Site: brandenburg
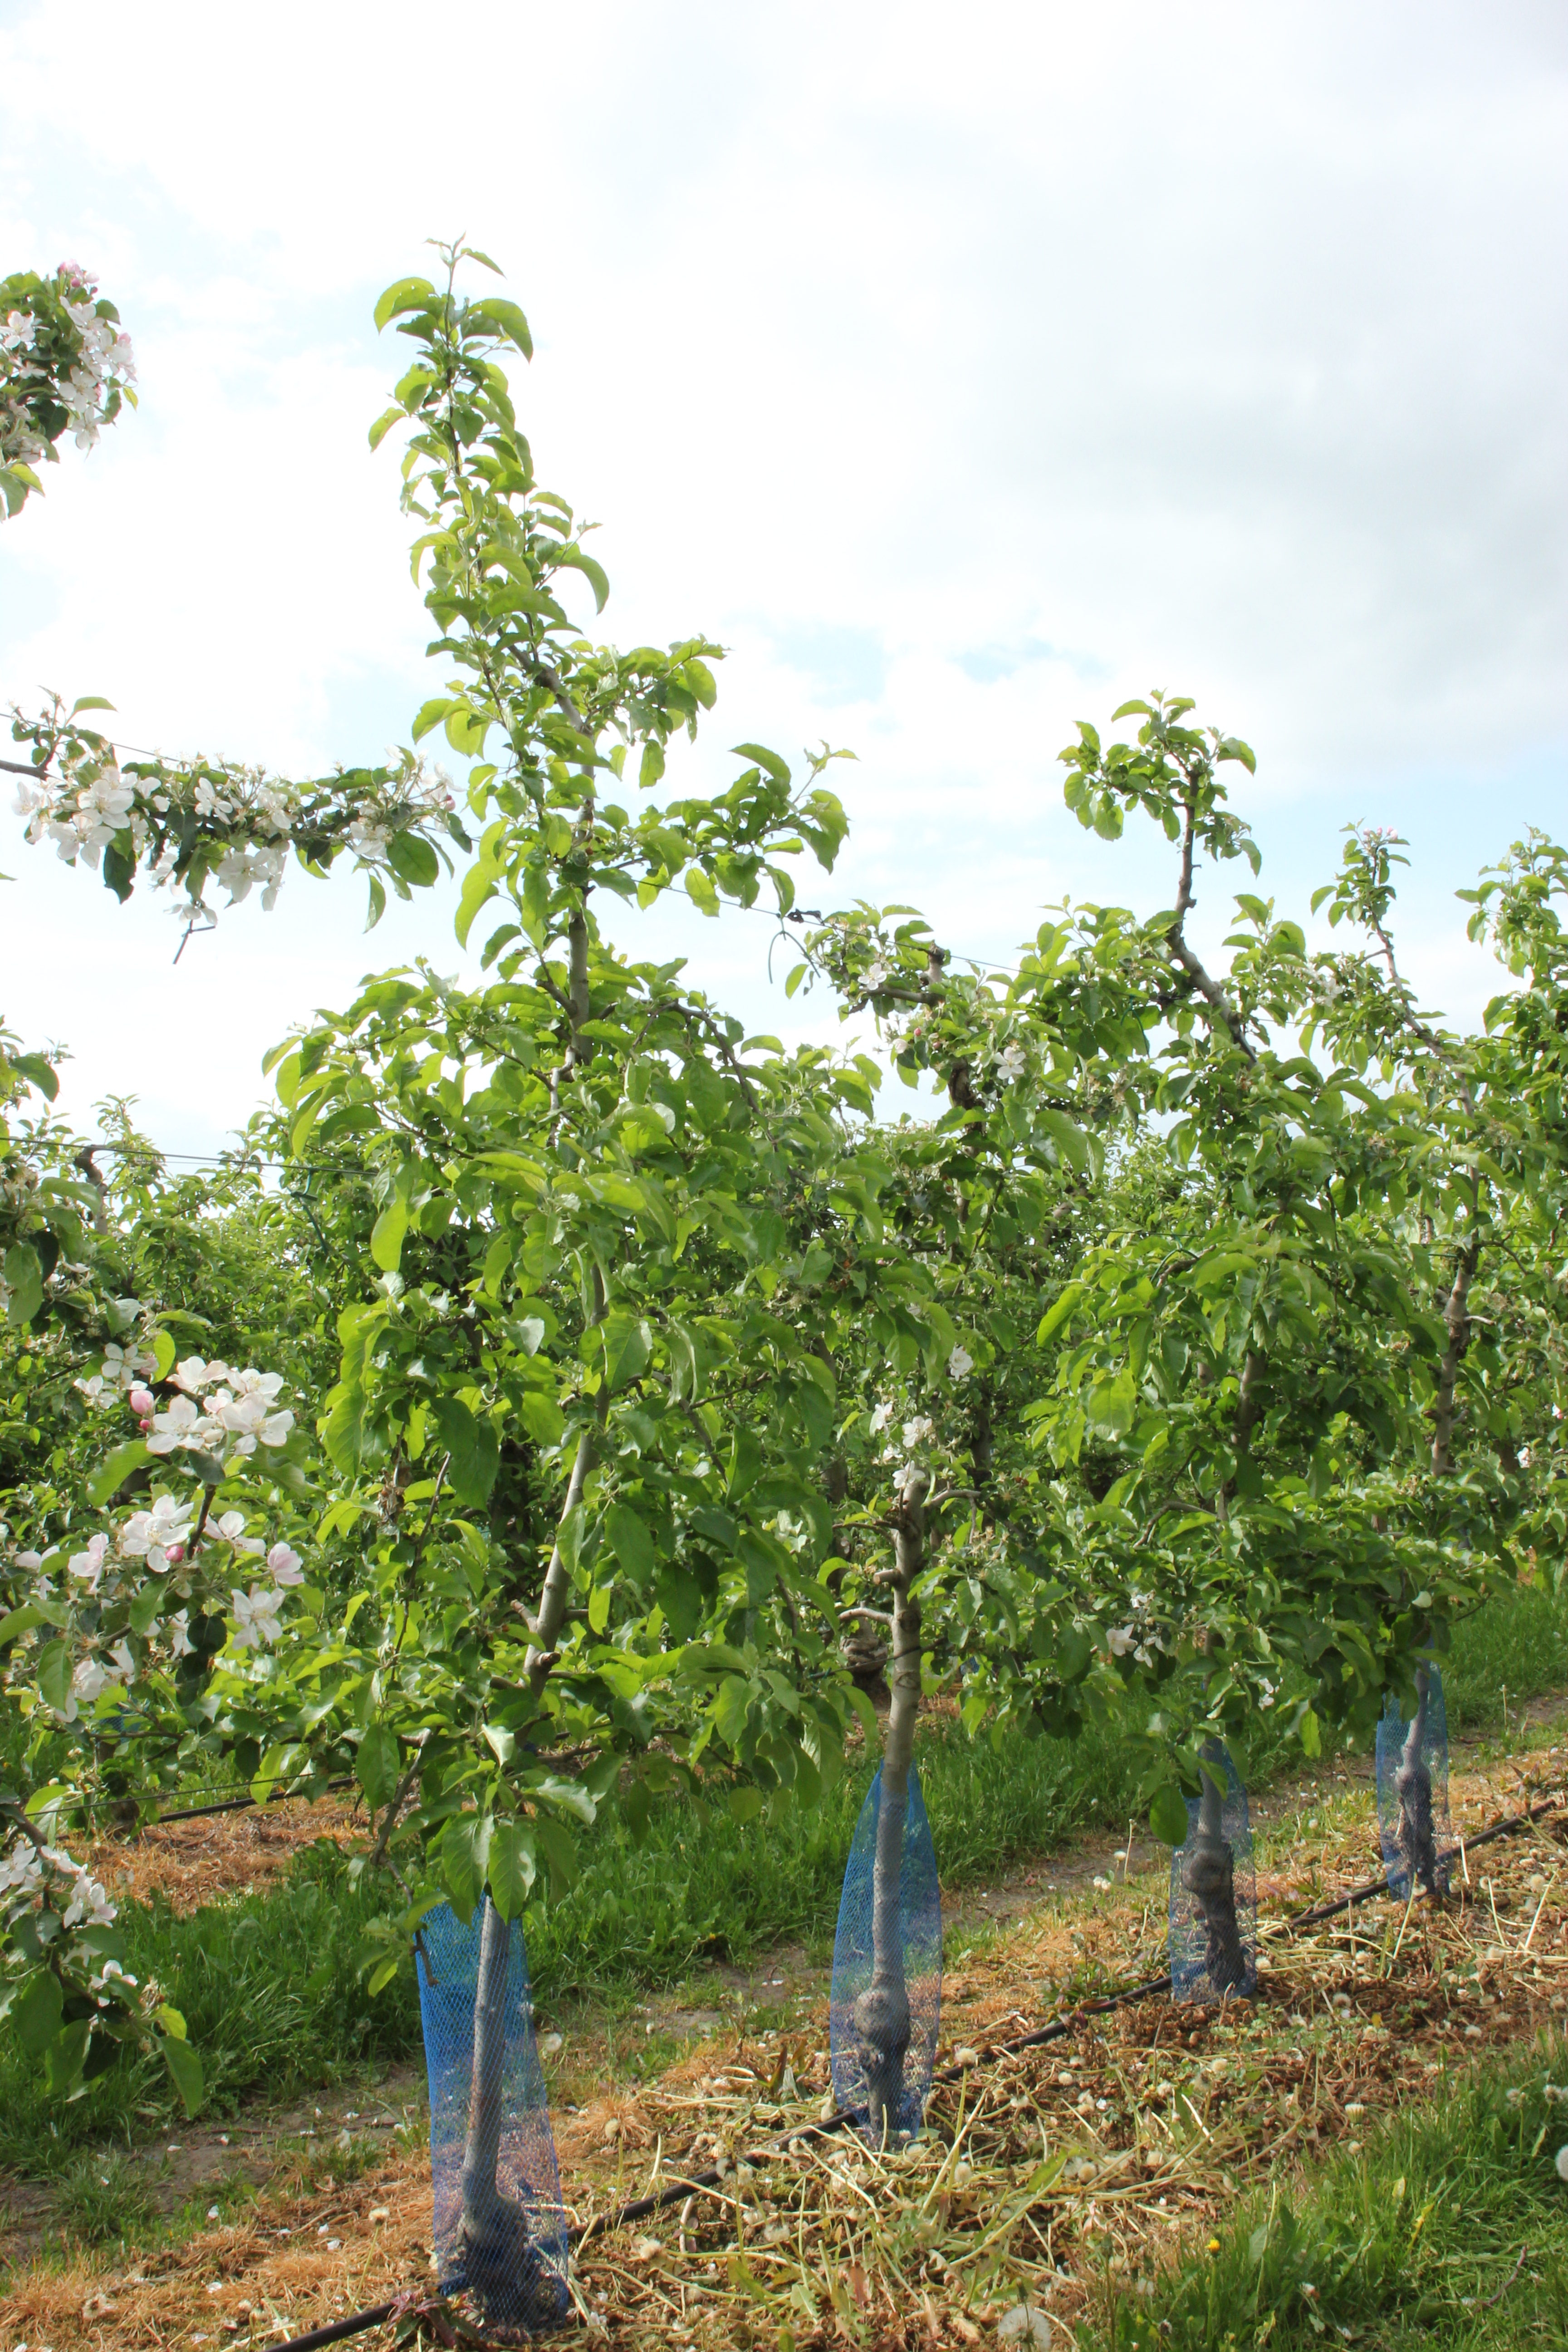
Growth stage (BBCH 67): Flowering